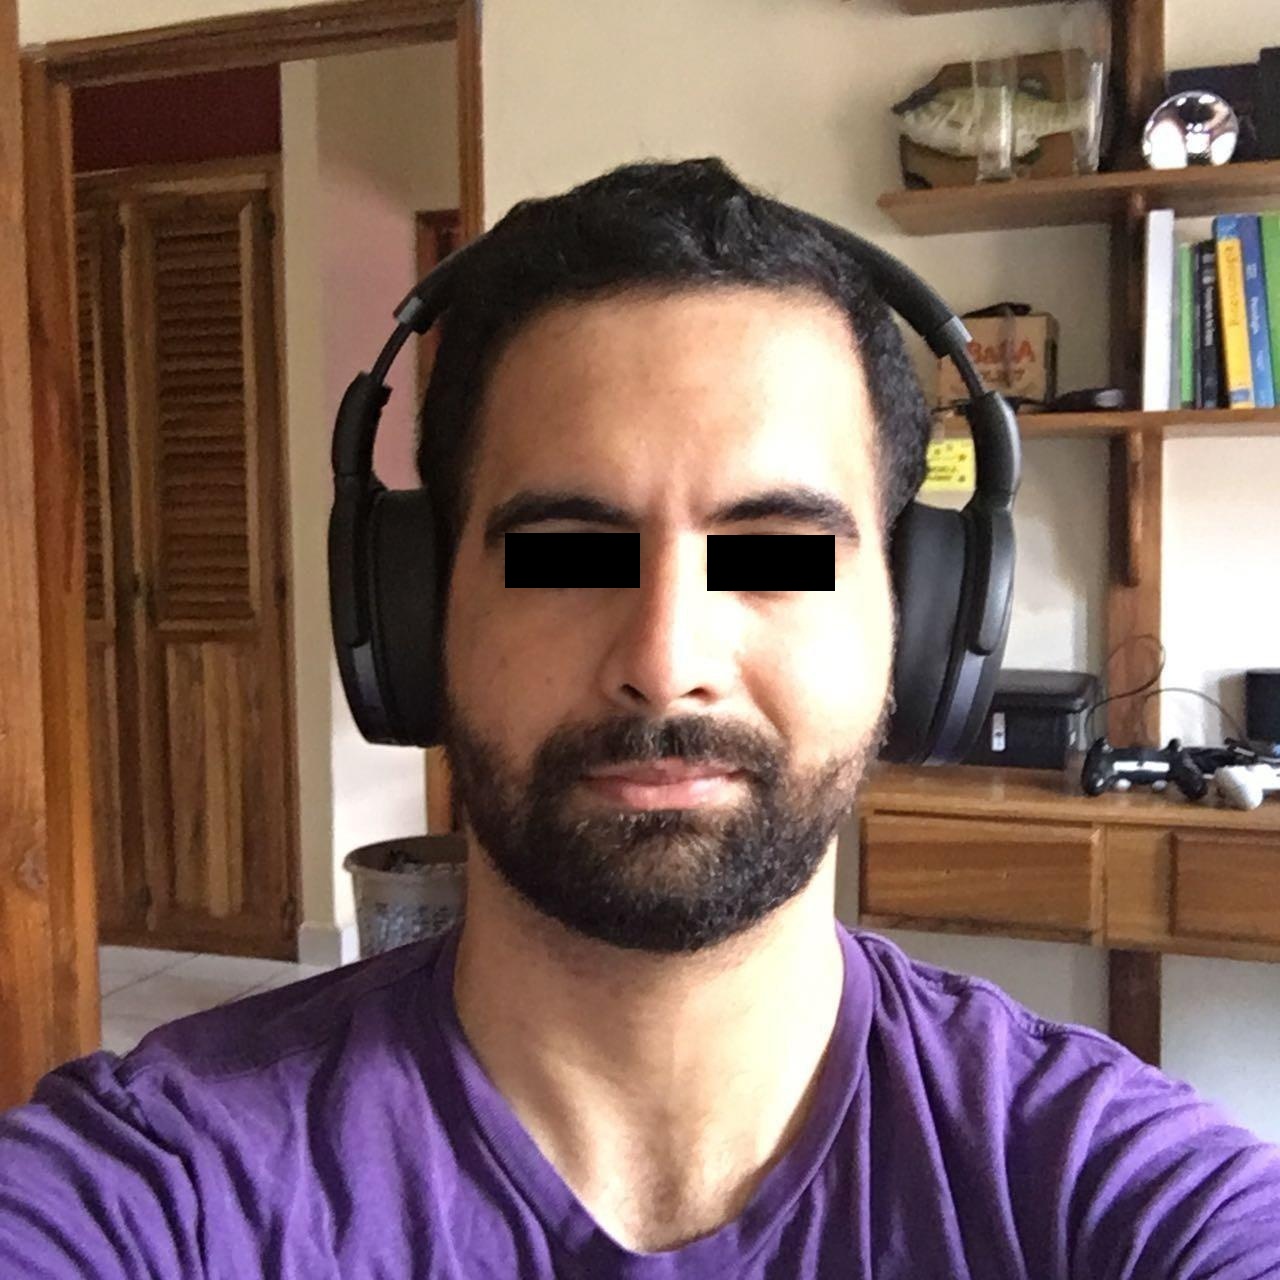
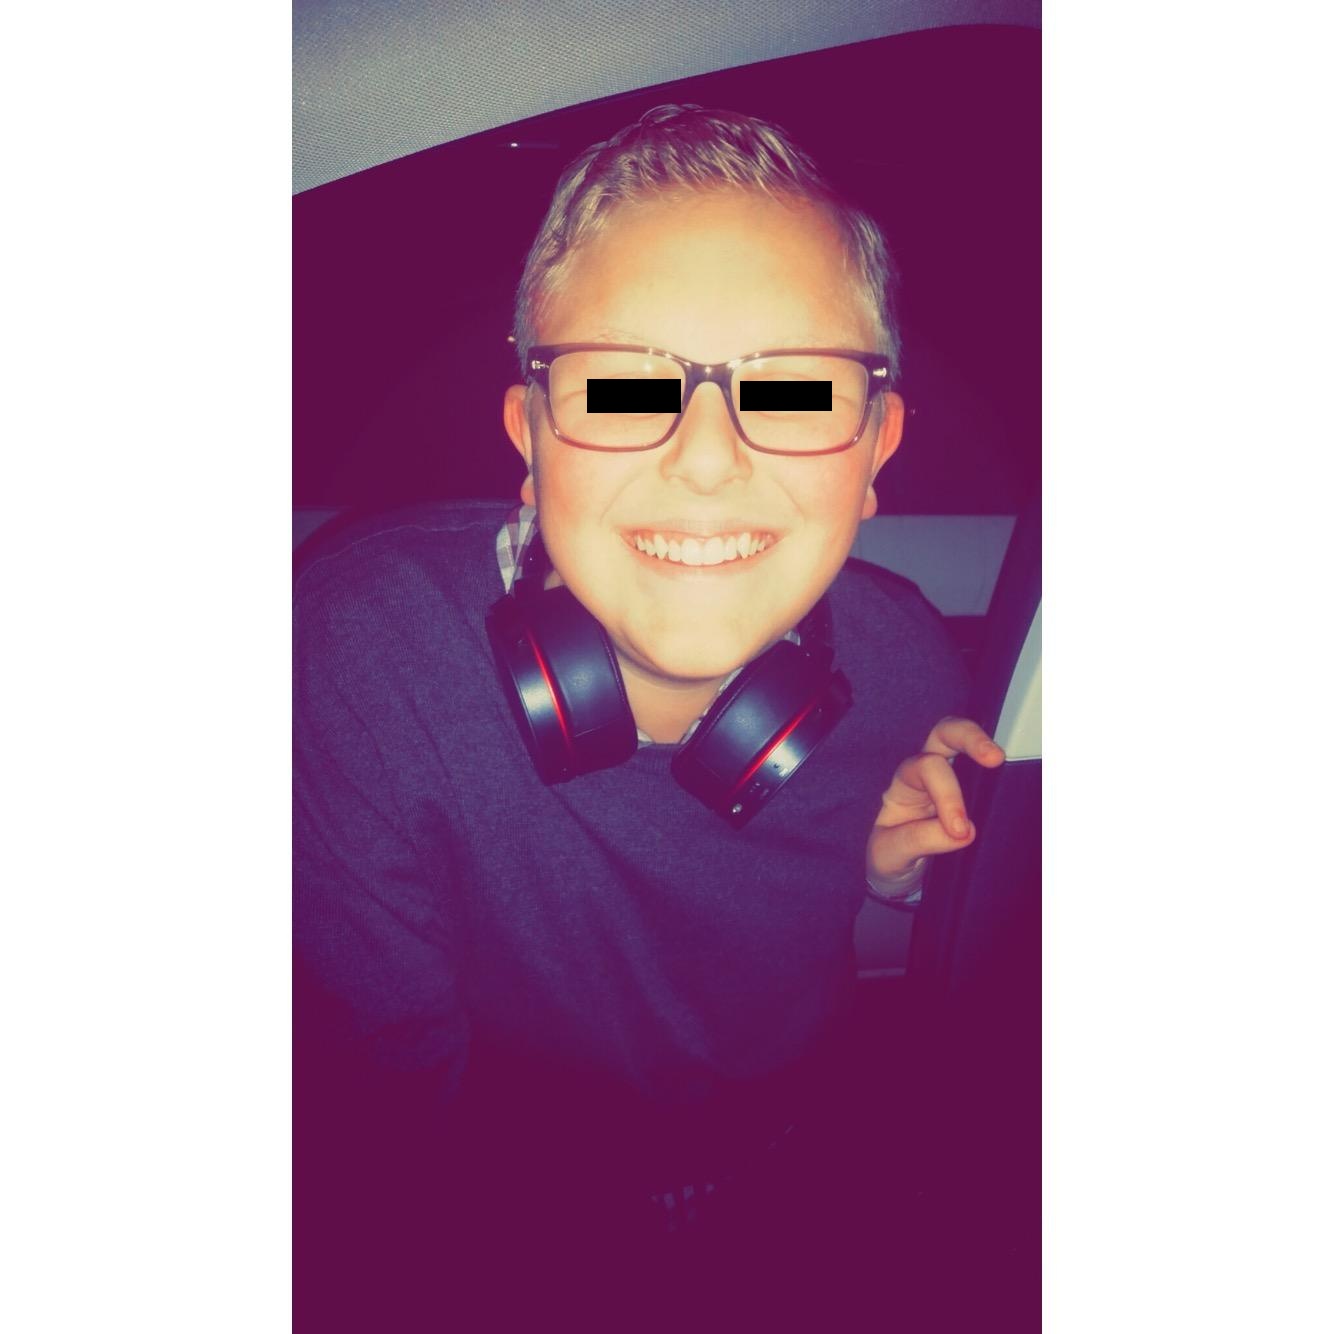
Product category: headphones
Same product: no